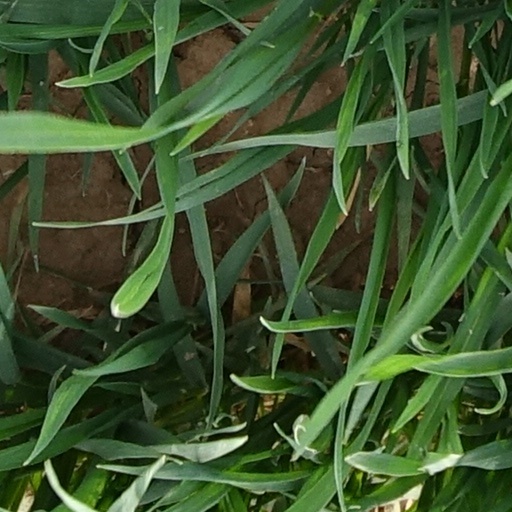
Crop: wheat